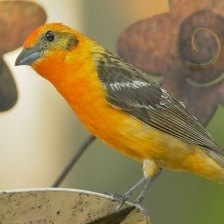
Species: FLAME TANAGER
Scientific name: PIRANGA BIDENTATA